2011 Australian Open

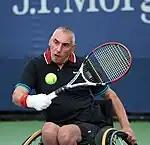
Norfolk won the Quad doubles with Andrew Lapthorne. It was Norfolk's first Australian Open doubles title.

There were just two entries in the quad doubles, and they played a straight final to decide the championship. In the one-off match history was made as Lapthorne and Norfolk became the first all-British pair to win a wheelchair Grand Slam doubles title. It was Lapthorne's first Grand Slam title and Norfolk's first Grand Slam doubles title as the pair defeated the all-American pair of Taylor and Wagner in straight sets for their fourth win over them.